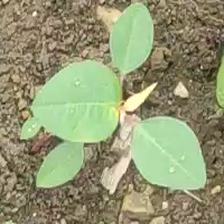
Weed species: Moti_dudhi(Euphorbia_geneculata_L)